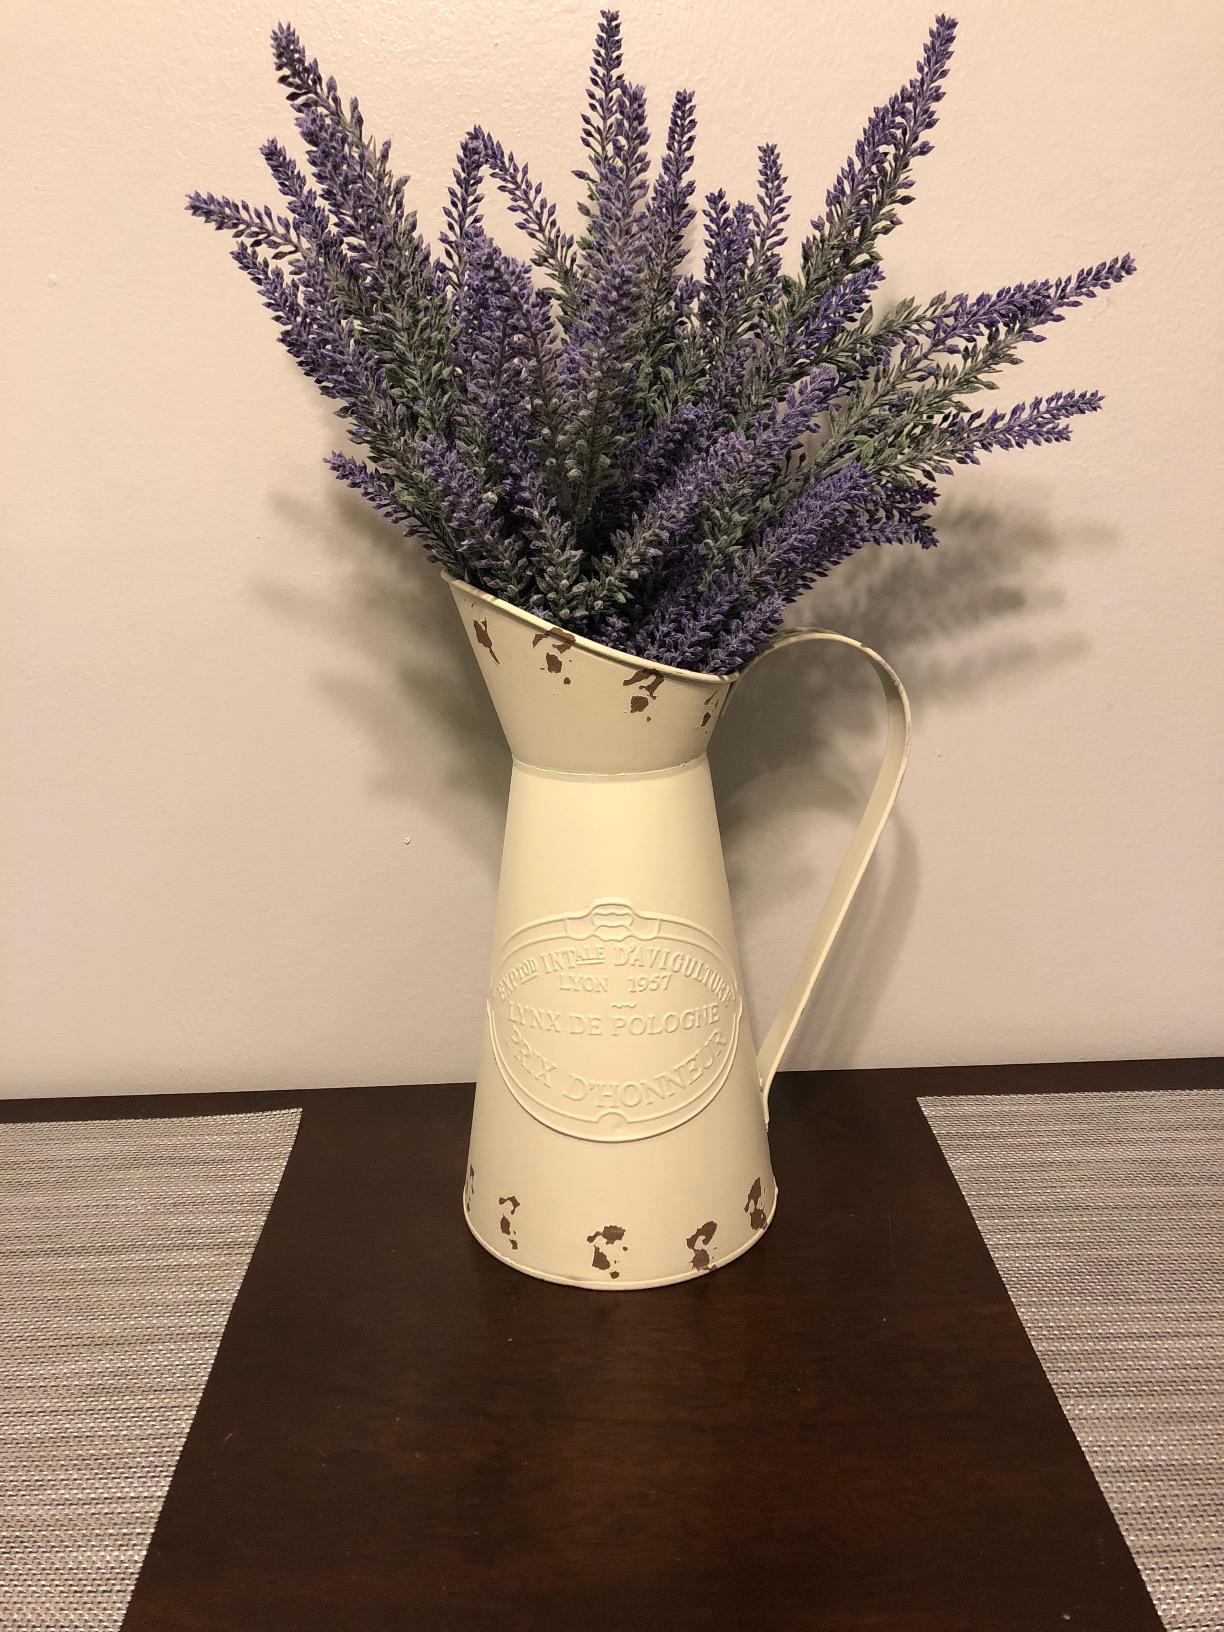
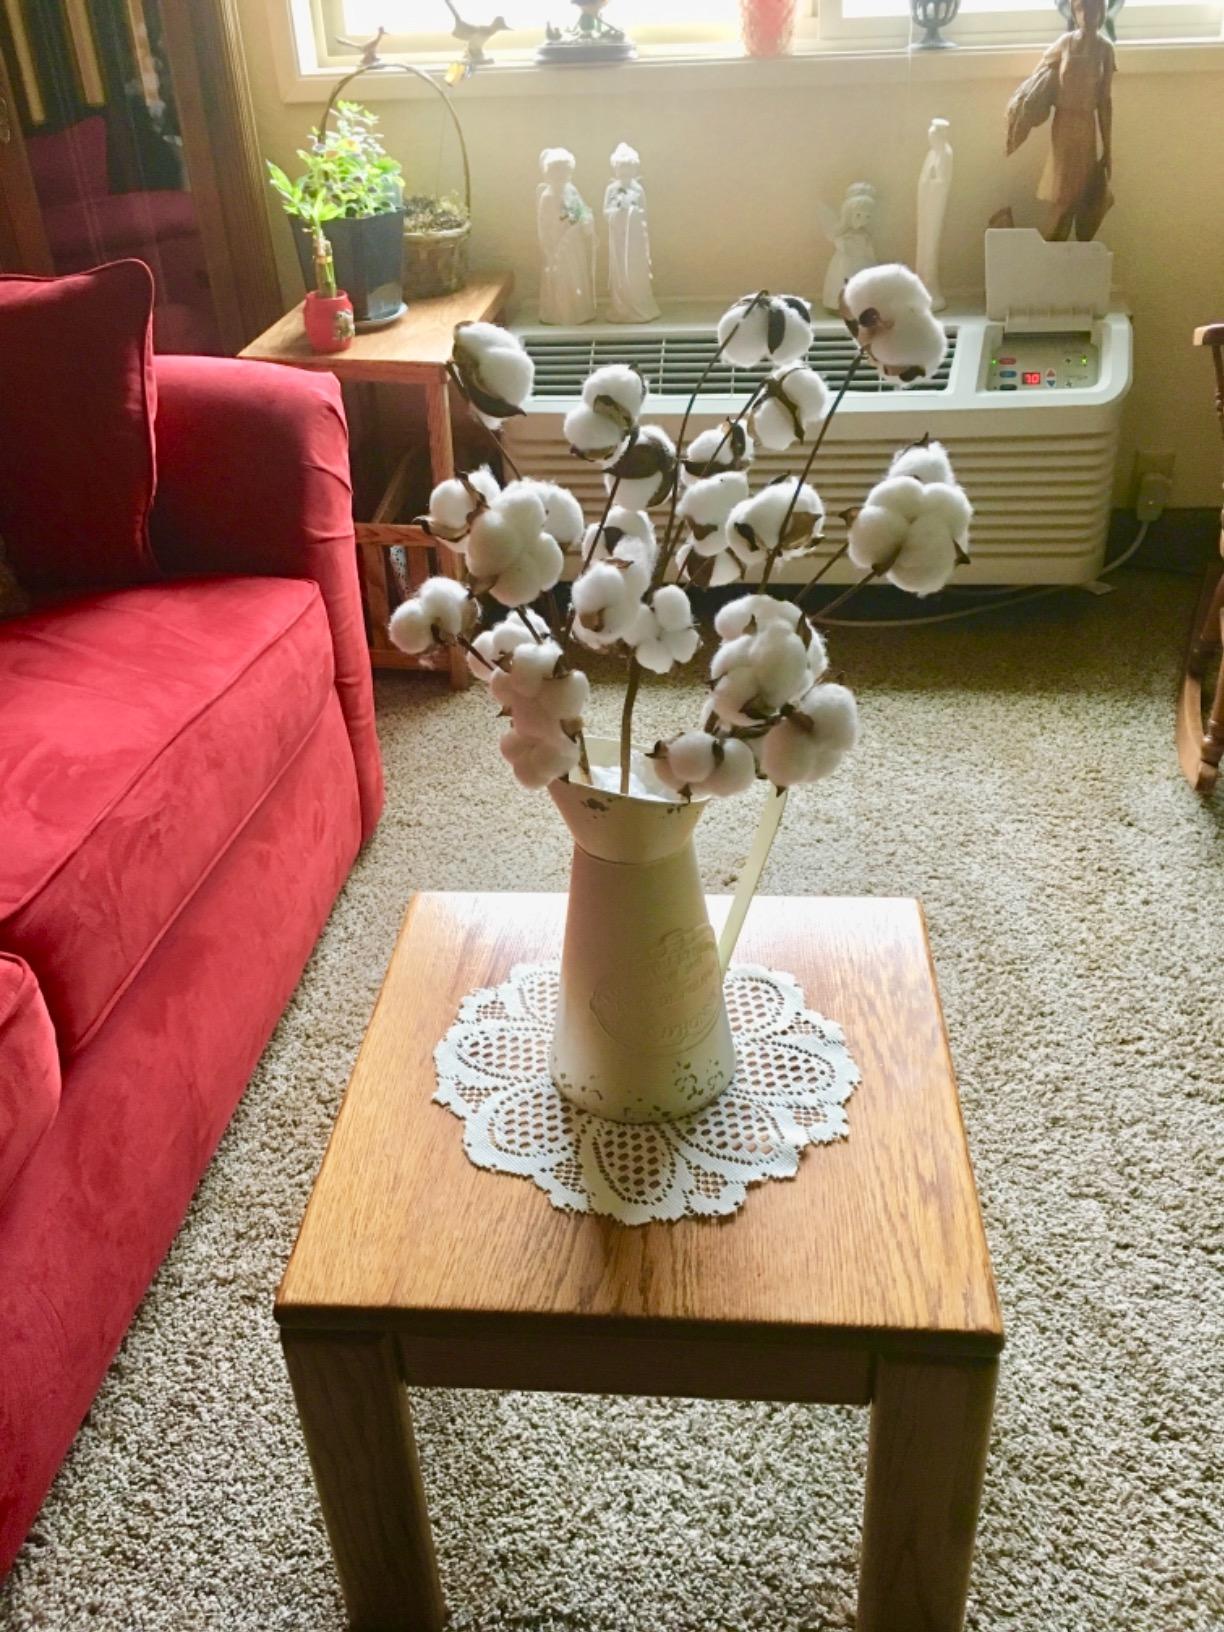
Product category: vase
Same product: yes